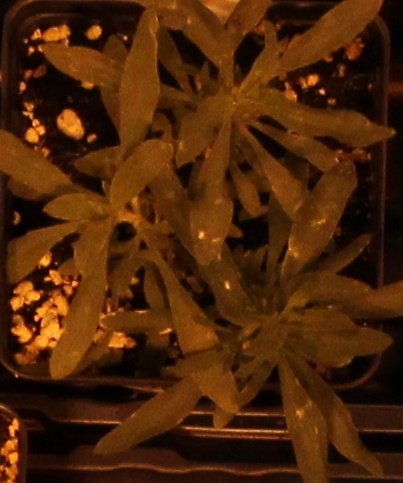
Label: Kochia